Victoria Subercaseaux

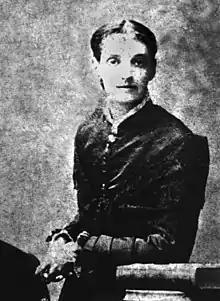

Victoria Subercaseaux Vicuña (28 July 1848 - 4 March 1931) was a Chilean socialite who made significant contributions to the political and intellectual area of her country. She was made Honorary Director of the Library of the Bando de Piedad and promoted the Protective Society, as well as she carried out humanitarian work with the disabled and veterans of the War of the Pacific. She was also a political advisor to her husband, Mayor Benjamín Vicuña Mackenna.